Franz Joseph von Seefried

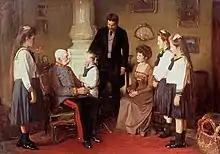
With his namesake great-grandfather, Emperor Franz Joseph I

He married Gabrielle von Schnitzler (3 November 1918 – 13 February 2017) on 9 August 1941 in Frankfurt am Main. She was the only daughter of Georg August Eduard von Schnitzler and his wife, Lilly Bertha Dorothea von Mallinckrodt (b. 1888). They had four children: